John Maclean (Scottish socialist)

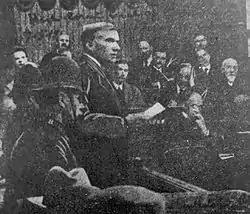
Maclean delivering his famous 'Speech from the Dock'.

It has been said that they cannot fathom my motive. For the full period of my active life I have been a teacher of economics to the working classes, and my contention has always been that capitalism is rotten to its foundations, and must give place to a new society. I had a lecture, the principal heading of which was "Thou shalt not steal; thou shalt not kill", and I pointed out that as a consequence of the robbery that goes on in all civilised countries today, our respective countries have had to keep armies, and that inevitably our armies must clash together. On that and on other grounds, I consider capitalism the most infamous, bloody and evil system that mankind has ever witnessed. My language is regarded as extravagant language, but the events of the past four years have proved my contention.